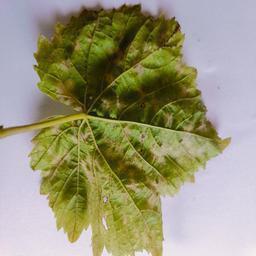
Label: Downy Mildew